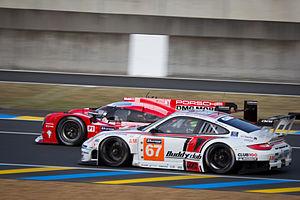
Team AAI est une écurie taïwanaise de sport automobile fondée en 1991 par Jun-San Chen. Elle participe à différentes compétitions automobiles en Asie et est basée Taiwan.
Les 24 Heures du Mans 2015 sont la 83ᵉ édition des 24 Heures du Mans, la 3ᵉ manche du calendrier du Championnat du monde d'endurance FIA 2015 et a eu lieu les samedi 13 et dimanche 14 juin 2015.